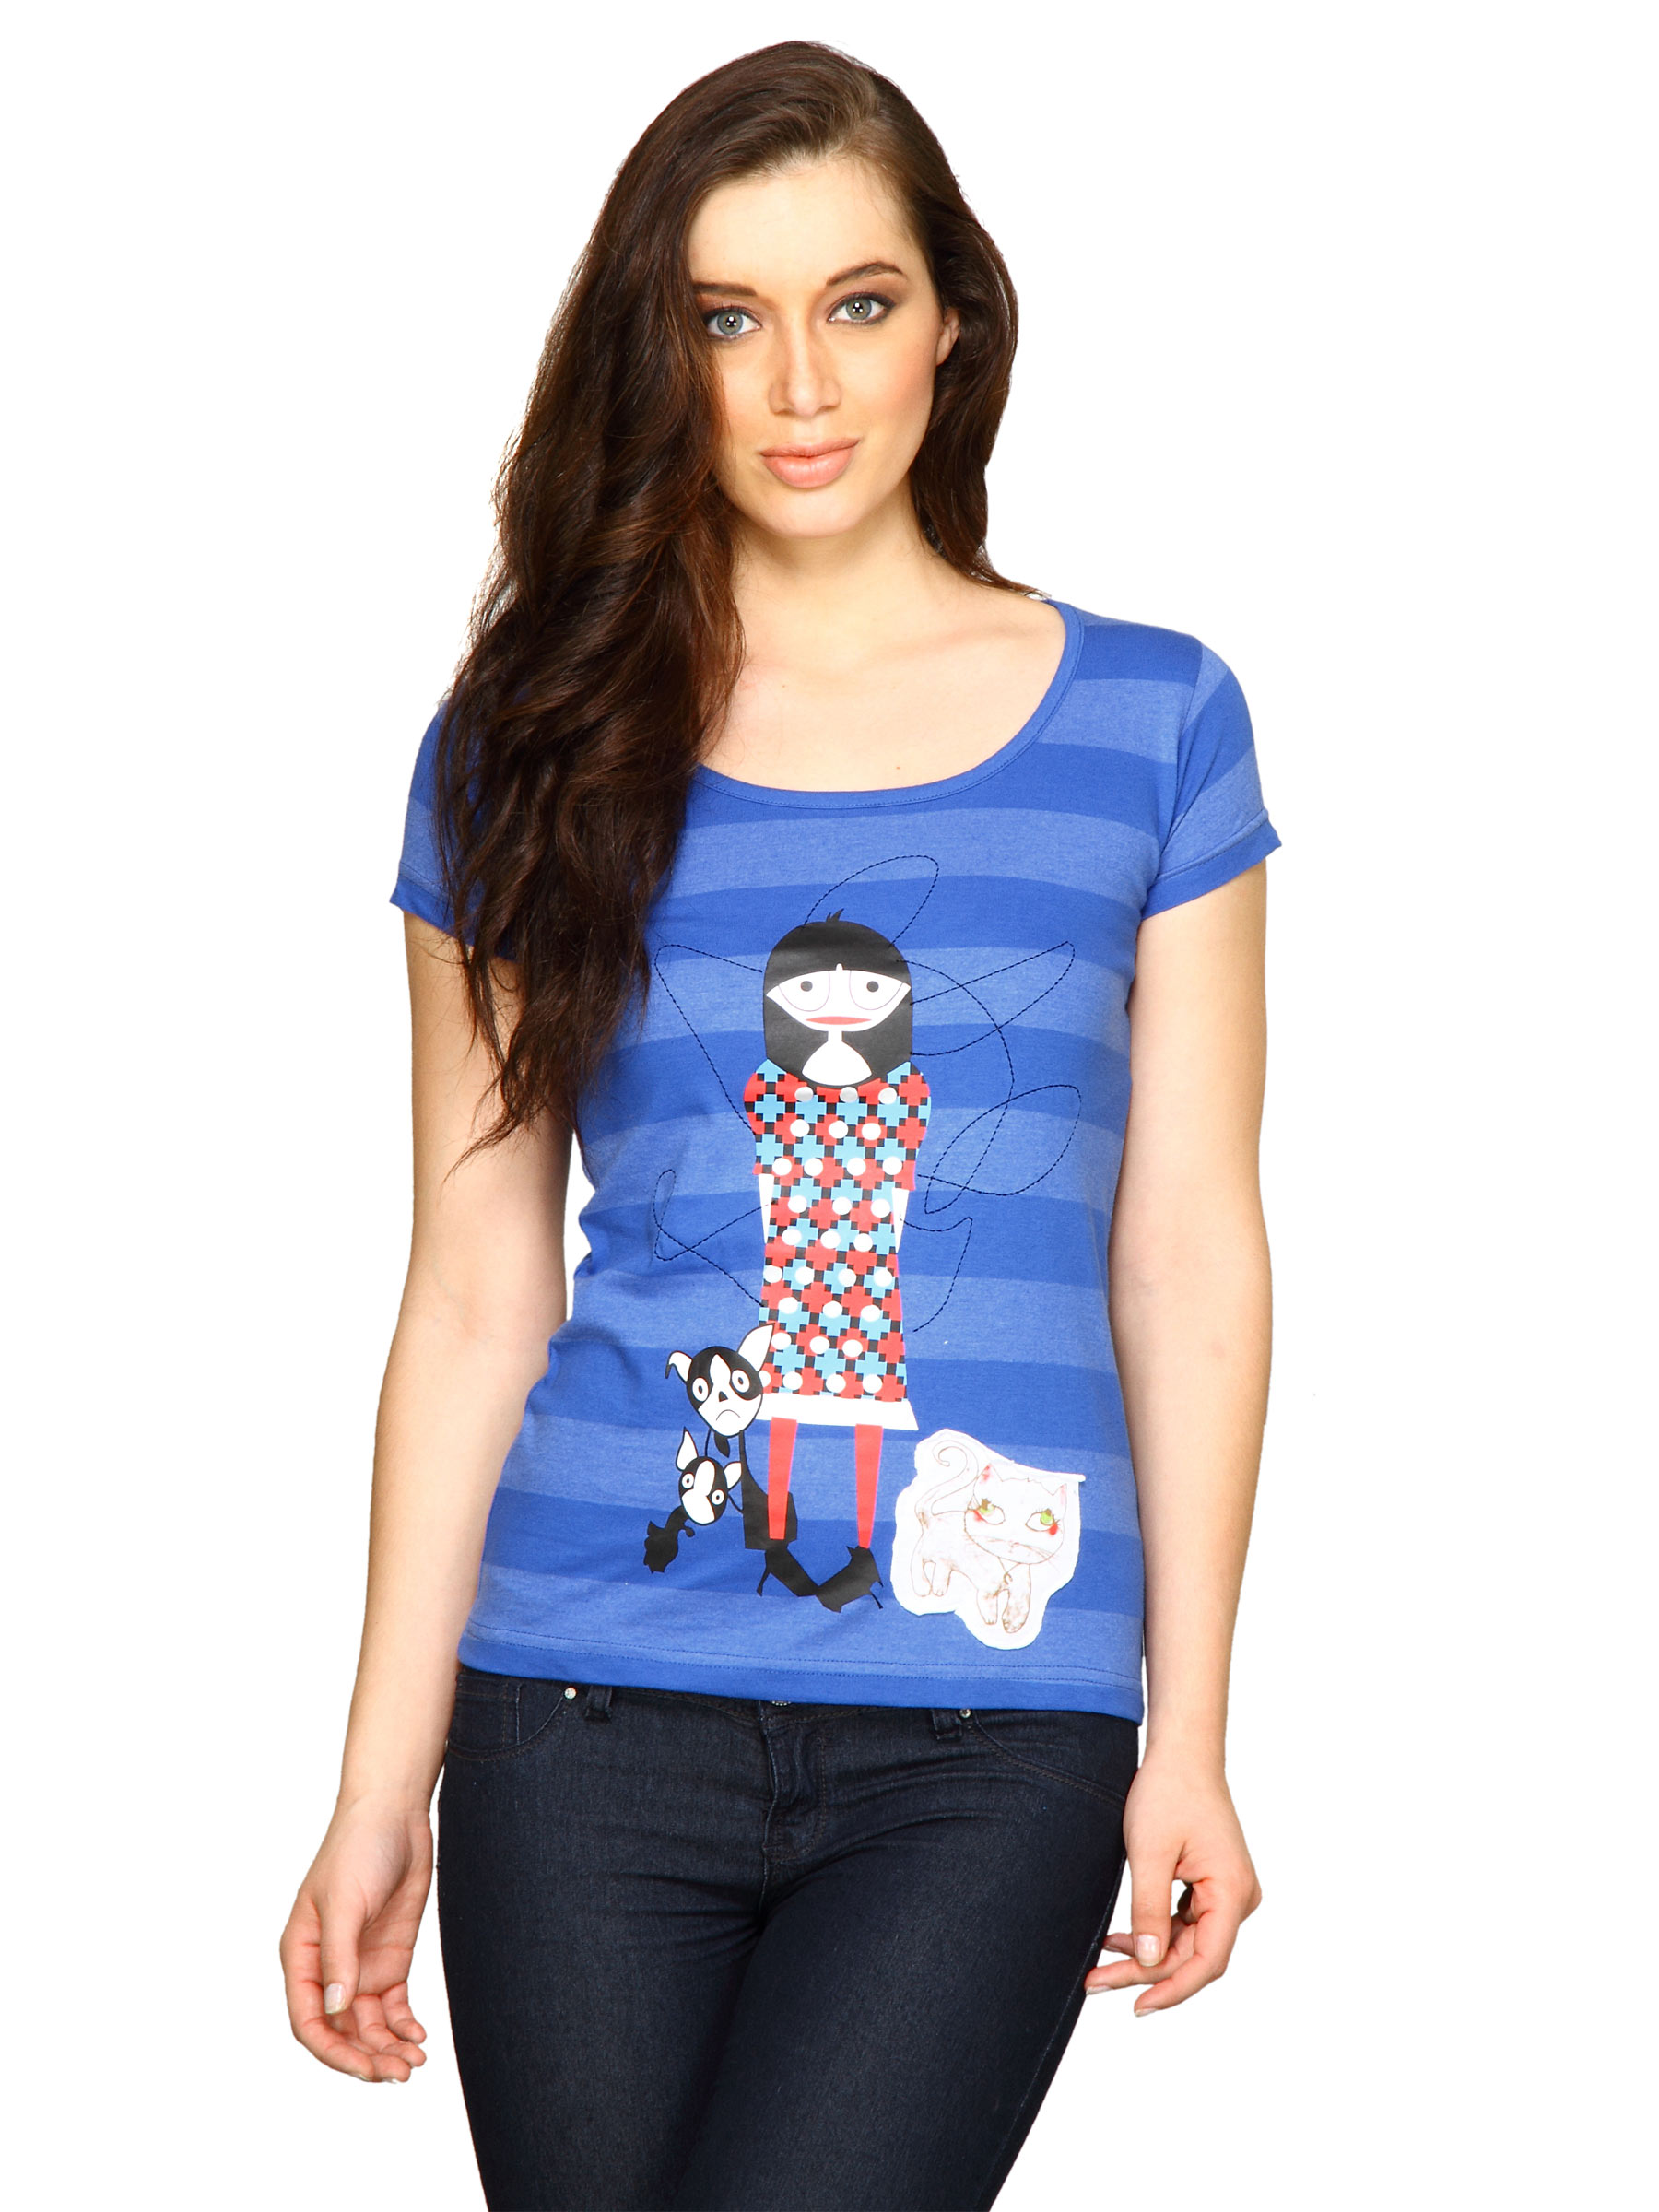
Jealous 21 Women Jealous Ece Blue Top Blue Tops
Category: Apparel / Topwear / Tops
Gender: Women
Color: Blue
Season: Fall 2011
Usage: Casual